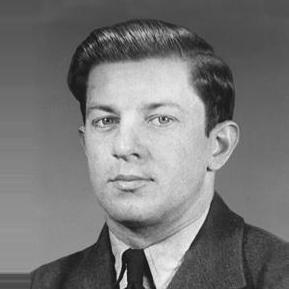
Age: 26